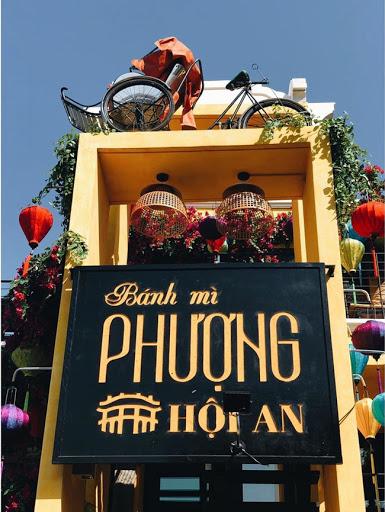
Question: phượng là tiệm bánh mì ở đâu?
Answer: ở hội an